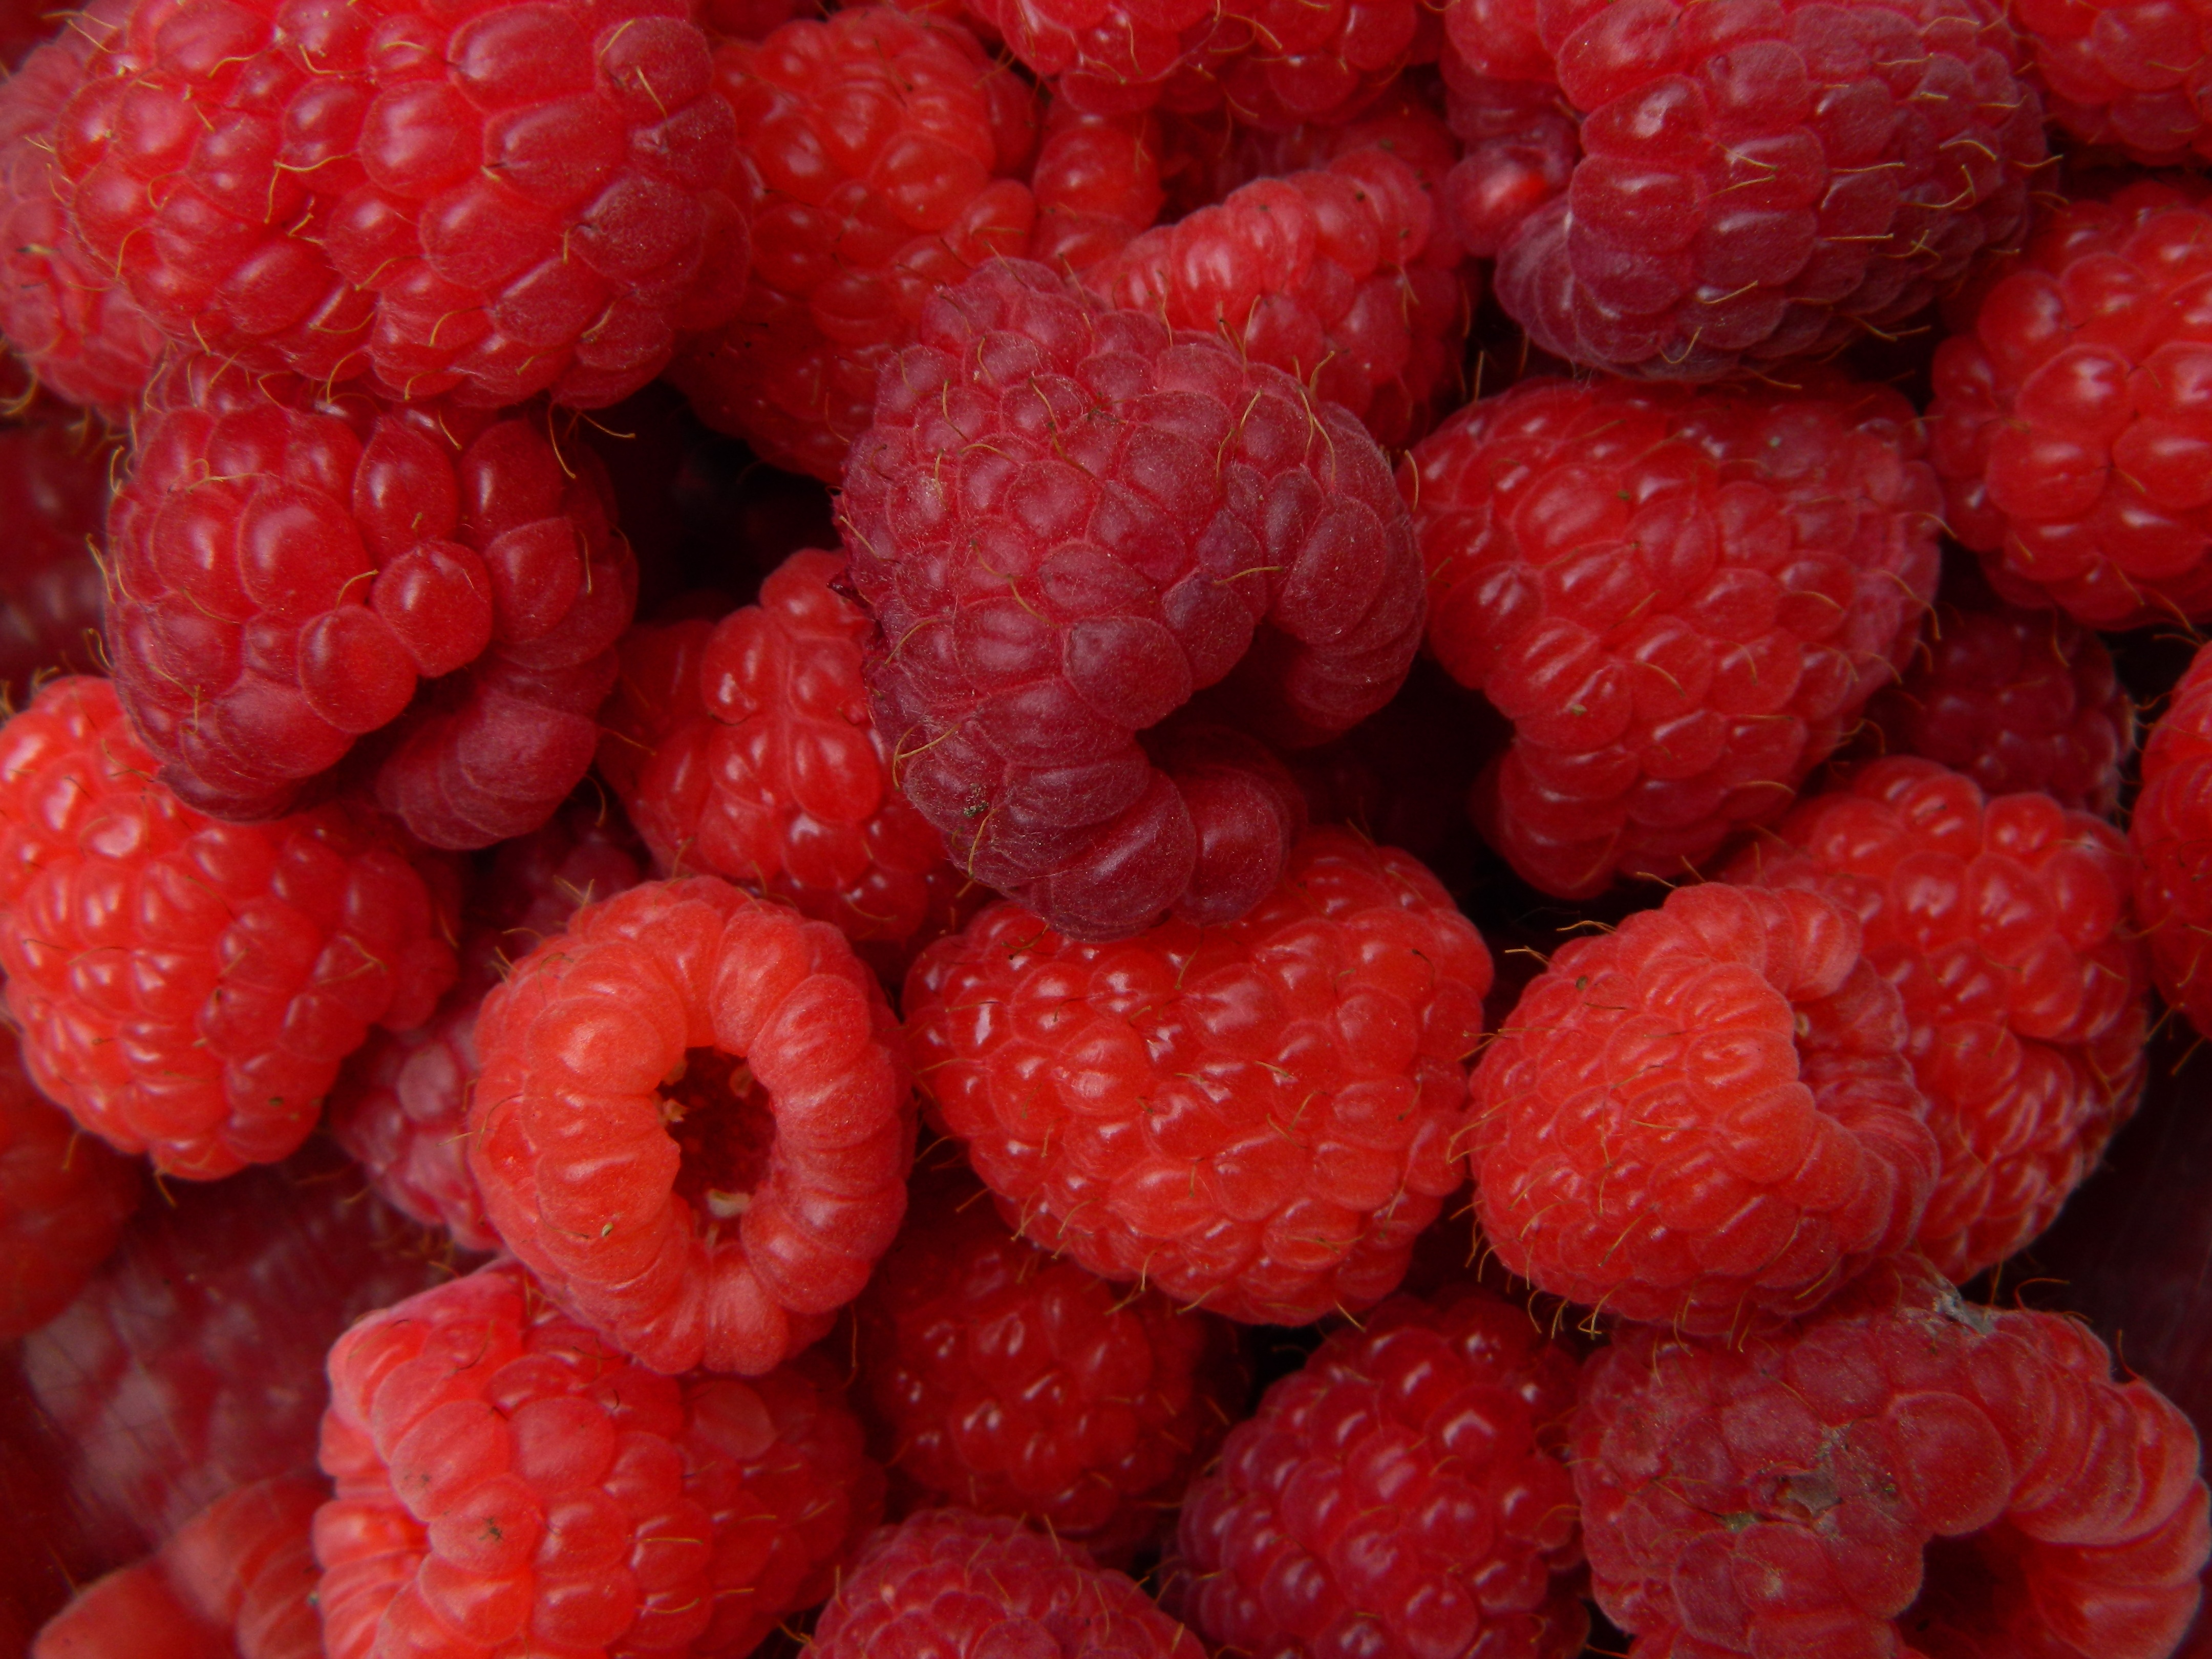
plant, raspberry, fruit, berry, summer, food, red, produce, nearby, frutti di bosco, zante currant, loganberry, tayberry